Pavise

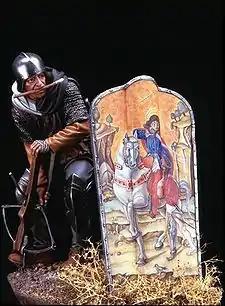
Model of a medieval crossbowman using a pavise shield. It is decorated with Bartolomeo Vivarini's "St. Martin and the Beggar".

A pavise (or pavis, pabys, or pavesen) was an oblong shield used during the mid-14th to early 16th centuries. Often large enough to cover the entire body, it was used by archers, crossbowmen, and other infantry soldiers on the battlefield as primarily stationary cover.